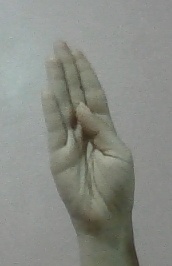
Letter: kaaf